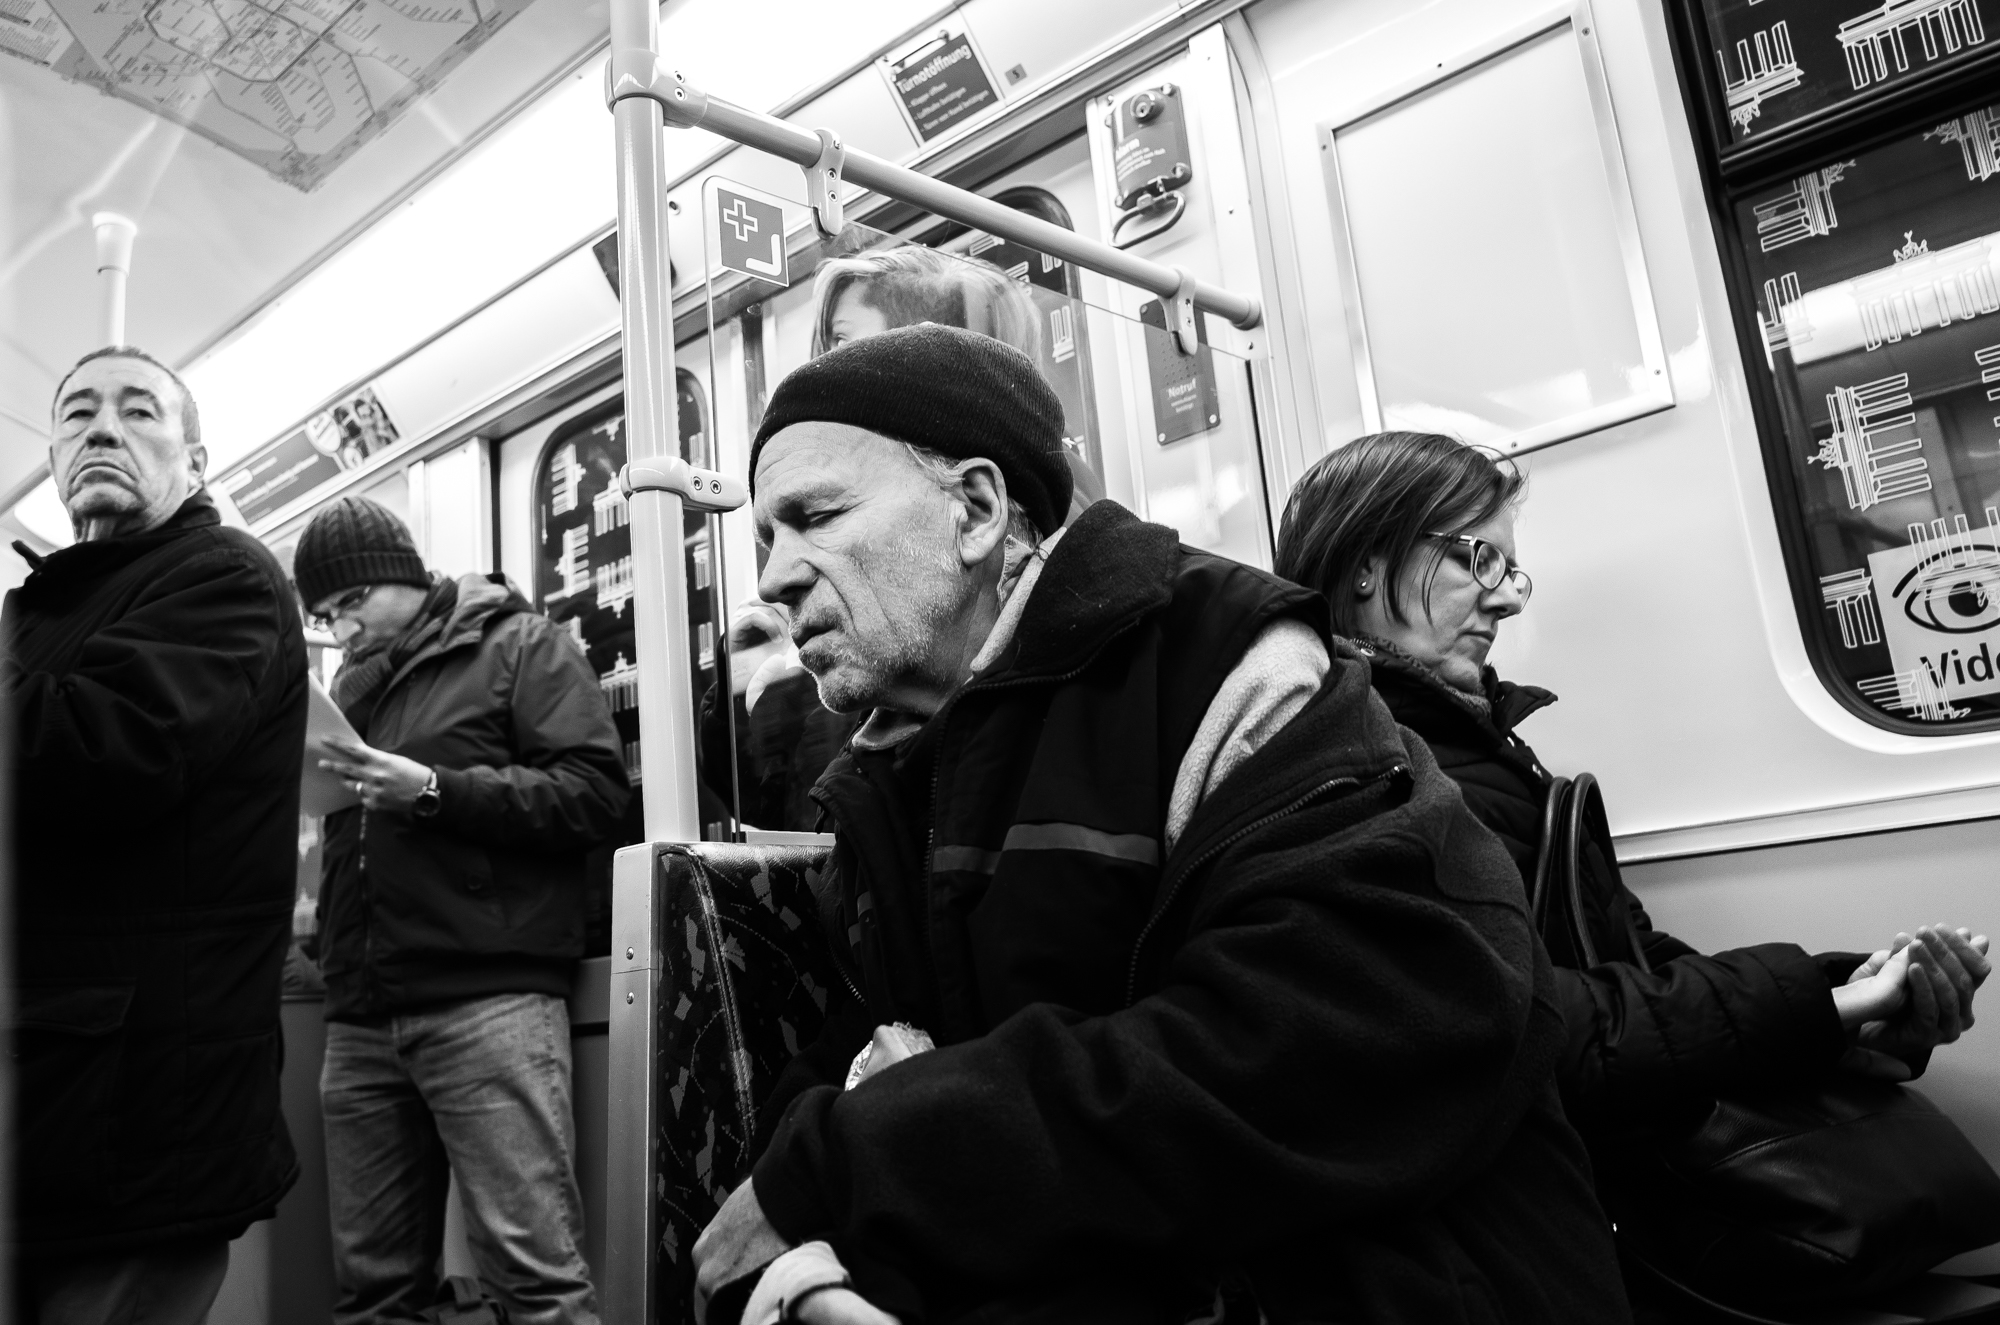
black and white, road, street, photography, crowd, black, monochrome, public transport, streetphotography, photograph, ricohgr, berlin, berlinstreet, streetphoto, monochrome photography